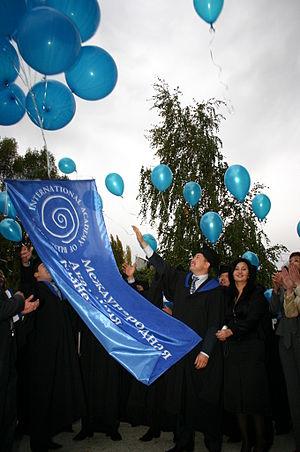
L'université Alma est un établissement d'enseignement supérieur situé à Almaty au Kazakhstan.